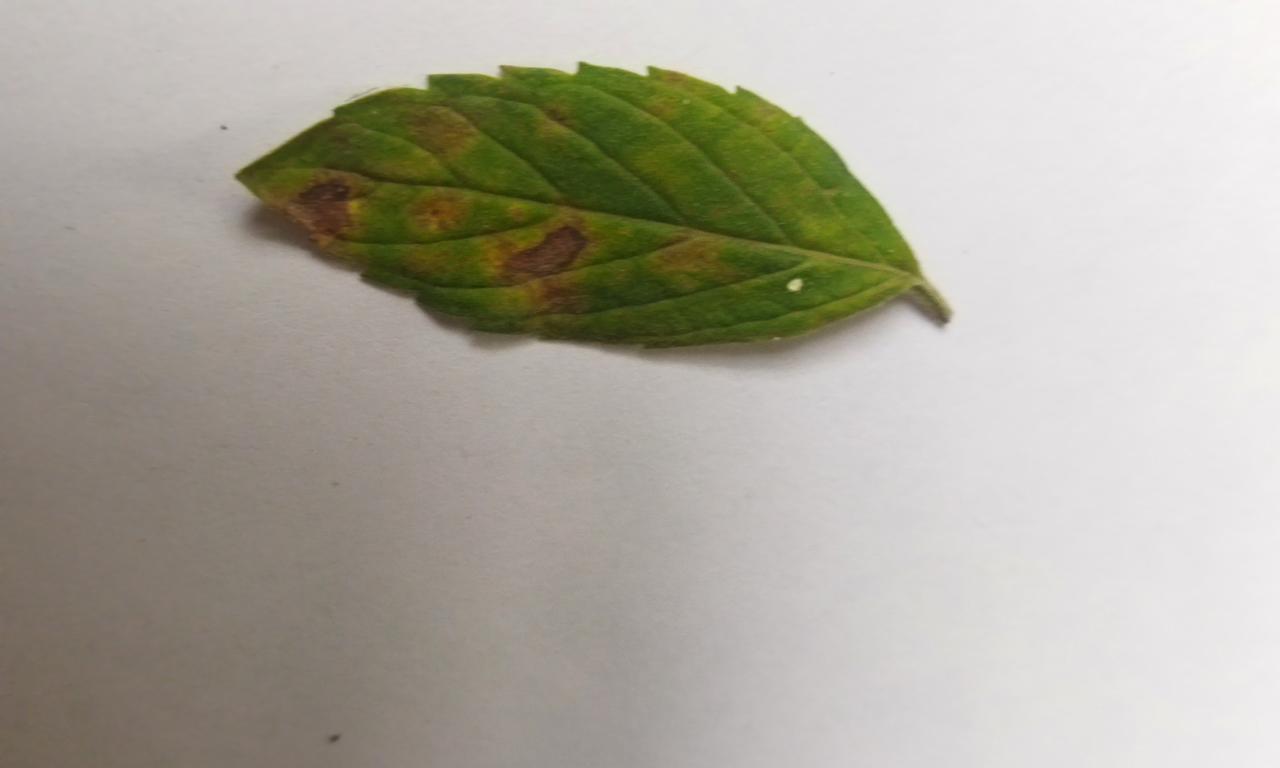
Label: Spoiled